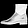
Label: Ankle boot